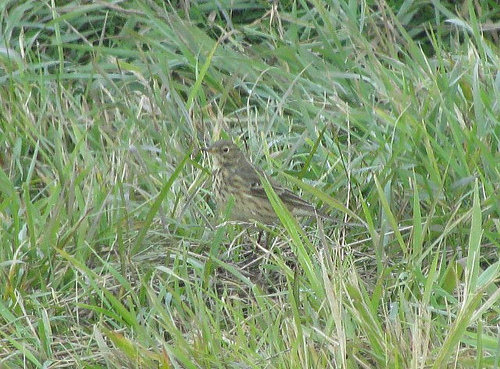
the bird's body is grey all over, and its eyering is black.
this is a grey bird with spots on its breast and a small pointy beak.
this small brown bird has a yellowish tint to its belly.
this bird is brown with tan on its stomach and has a very short beak.
this bird is very well camouflaged thanks to its brown and green-splotched feathers, which helps it blend in with the environment.
a bird with a grey head, back, and wings, it has black eyes, a small bill, a light brown chest with grey spots, and a light brown abdomen.
a small bird with green and grey speckled feathered chest , belly and vent, a light yellow eye ring and cream and grey secondaries.
this small bird has a brown speckled breast, brown covert and secondaries, and brown rectrices.
this bird is mixed brown in color, with a brown beak.
this bird has brown and white breast colors and a white eyering color
Species: American Pipit